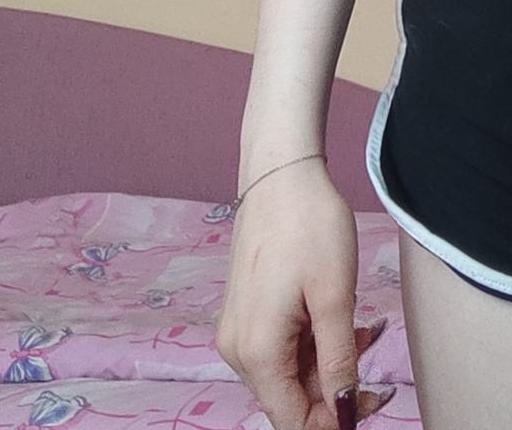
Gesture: no_gesture